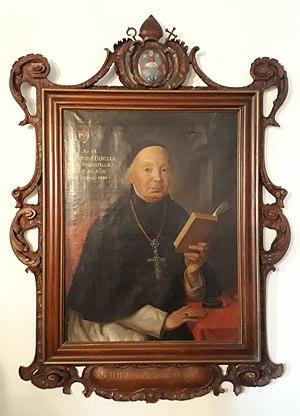
Abbaye de Mehrerau à Bregenz (Abbaye de Wettingen-Mehrerau), Vorarlberg, Autriche. Peinture du Denzeler.